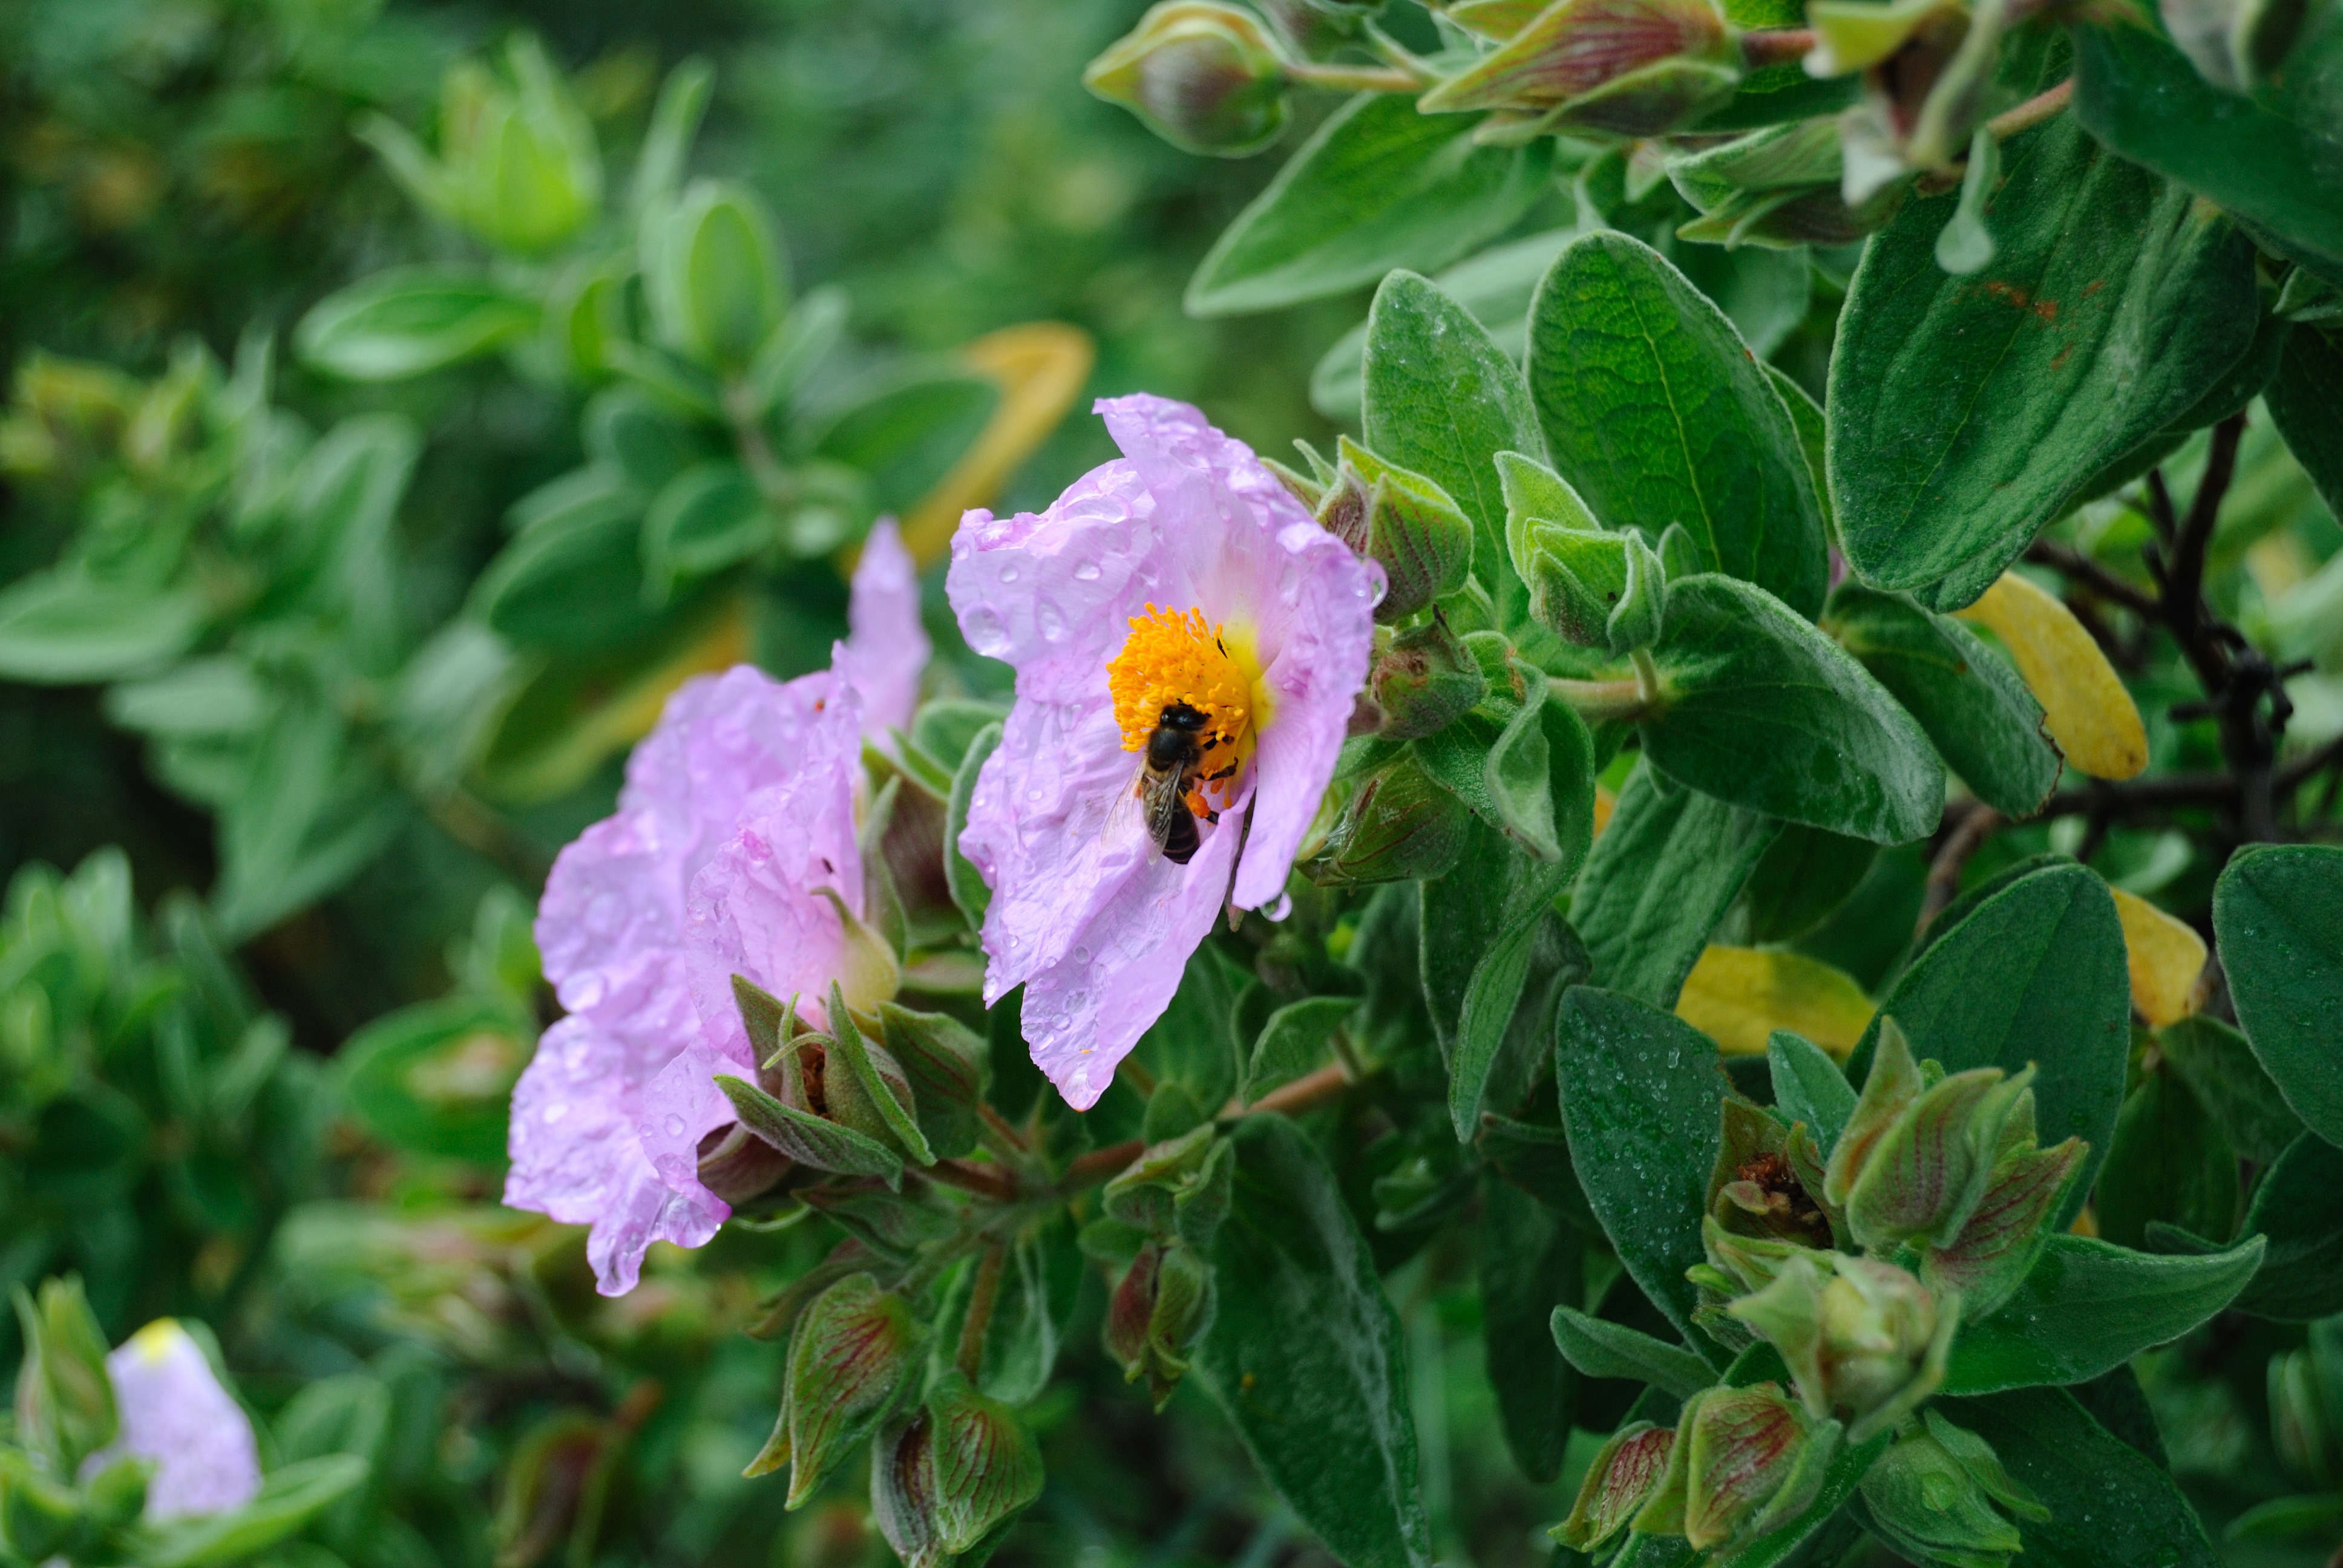
nature, plant, flower, pollen, insect, botany, garden, flora, fauna, plants, wildflower, flowers, shrub, pistil, bee, rosa, insects, beautiful, flowering, jara, macro photography, flowering plant, land plant